Up the Junction (The Wednesday Play)

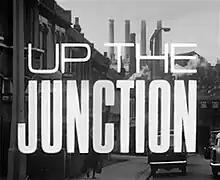
Opening title

"Up the Junction" is an episode of the BBC anthology drama series "The Wednesday Play" directed by Ken Loach and produced by James MacTaggart. It was first broadcast on 3 November 1965 on BBC 1. The play was adapted by Nell Dunn and (uncredited) Ken Loach from Dunn's short story collection of the same name. It tells the stories of three young women living in North Battersea and Clapham and, to a lesser degree, their boyfriends.